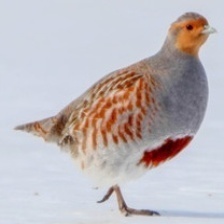
Species: GRAY PARTRIDGE
Scientific name: PERDIX PERDIX
ImageNet parent category: partridge